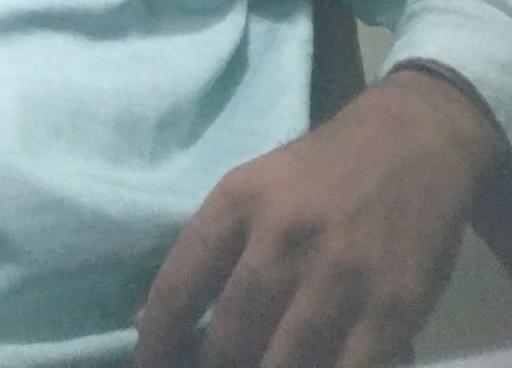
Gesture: no_gesture